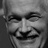
Emotion: happy